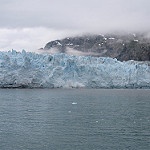
Scene: Outdoor